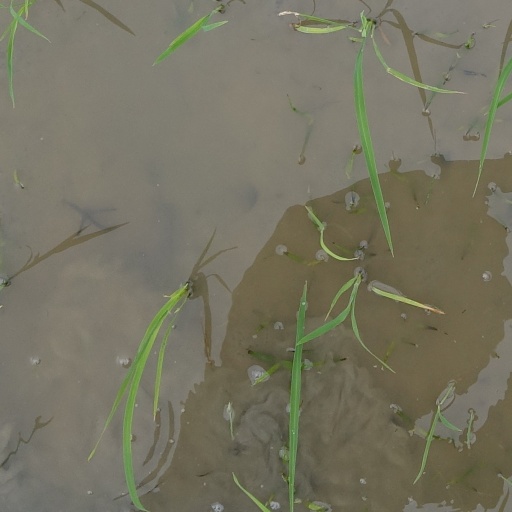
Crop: rice